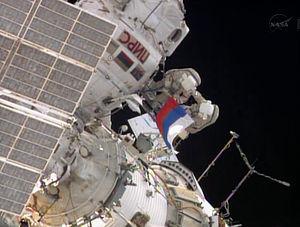
Fiodor Nikolaïevitch Iourtchikhine, parfois orthographié Fyodor Yurchikhin est un cosmonaute russe, né le 3 janvier 1959. Il est vétéran de cinq missions spatiales.